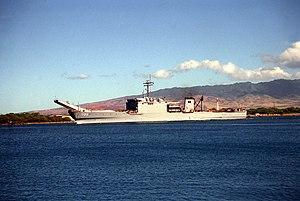
La classe Newport est une classe de Landing Ship Tank de l'United States Navy.